Rabbit Ears (Clayton, New Mexico)

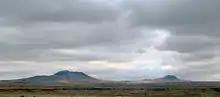
View from Lake Road, New Mexico 370

The Rabbit Ears were a key landmark because they were a highly visible feature of the landscape for more than , and because they were one of the few signs of a sure water supply across that entire area. As a consequence, there are three areas that were regularly used as camp sites by westbound travelers near the two mountains. McNees Crossing on Corrumpa Creek (or McNees Creek), Turkey Creek Camp on what is now called Alamos Creek, and Rabbit Ears Camp on Cienequilla Creek. Each of these creeks ran reliably in the spring, and continued to provide water even after they stopped running fully. Camps would be located along their banks, their exact locations varying based on water availability. Remnant trail ruts are visible in each of these areas.